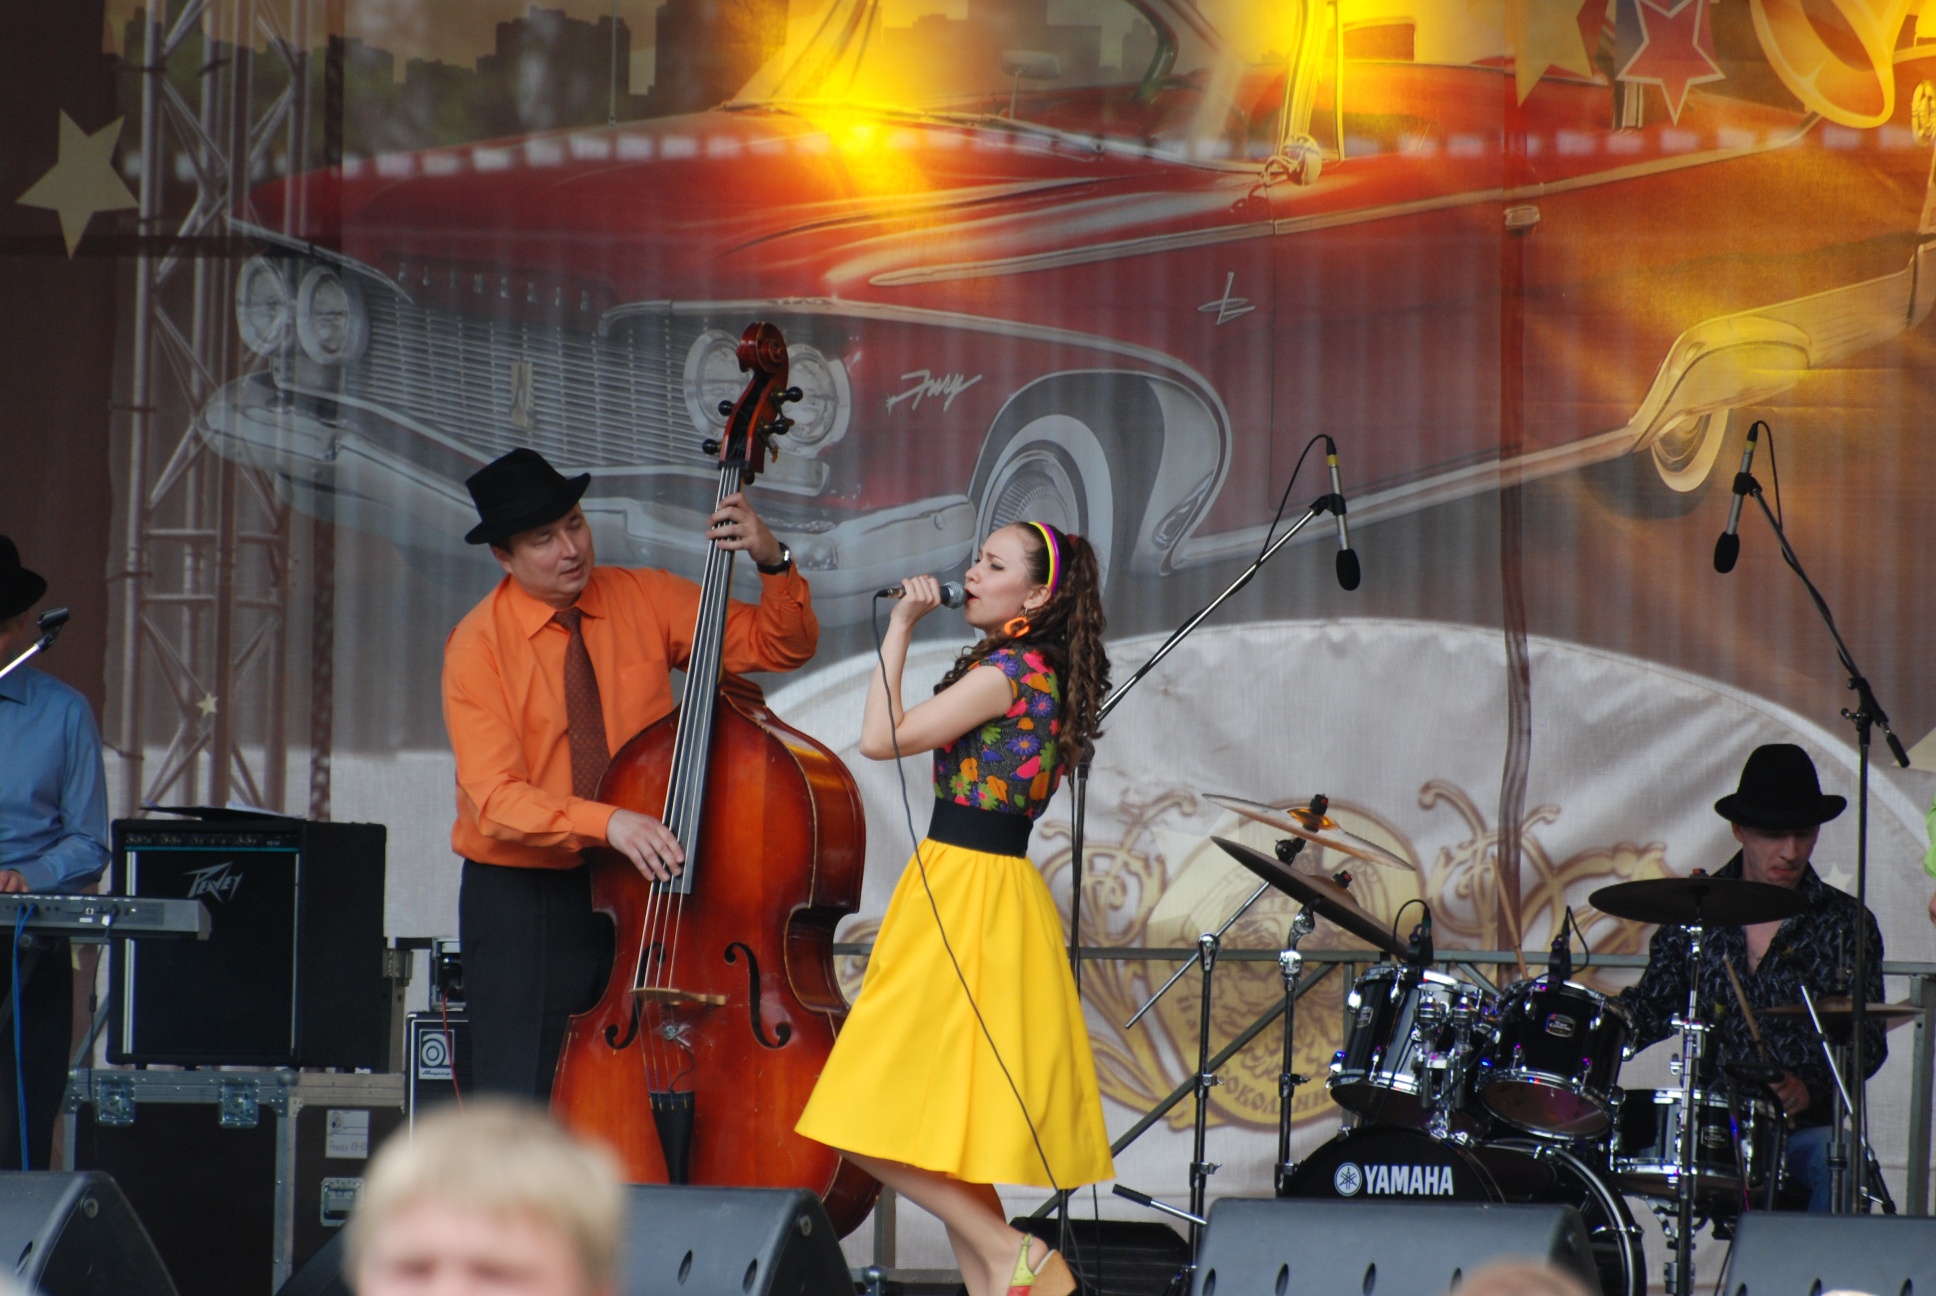
music, concert, nikon, musician, performance art, stage, orchestra, performance, singing, nikkor, d80, entertainment, 70300mm, nikond80, 70300mmf4556gvr, musical theatre